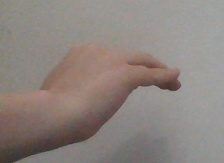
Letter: haa